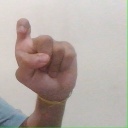
अक्षर: इ